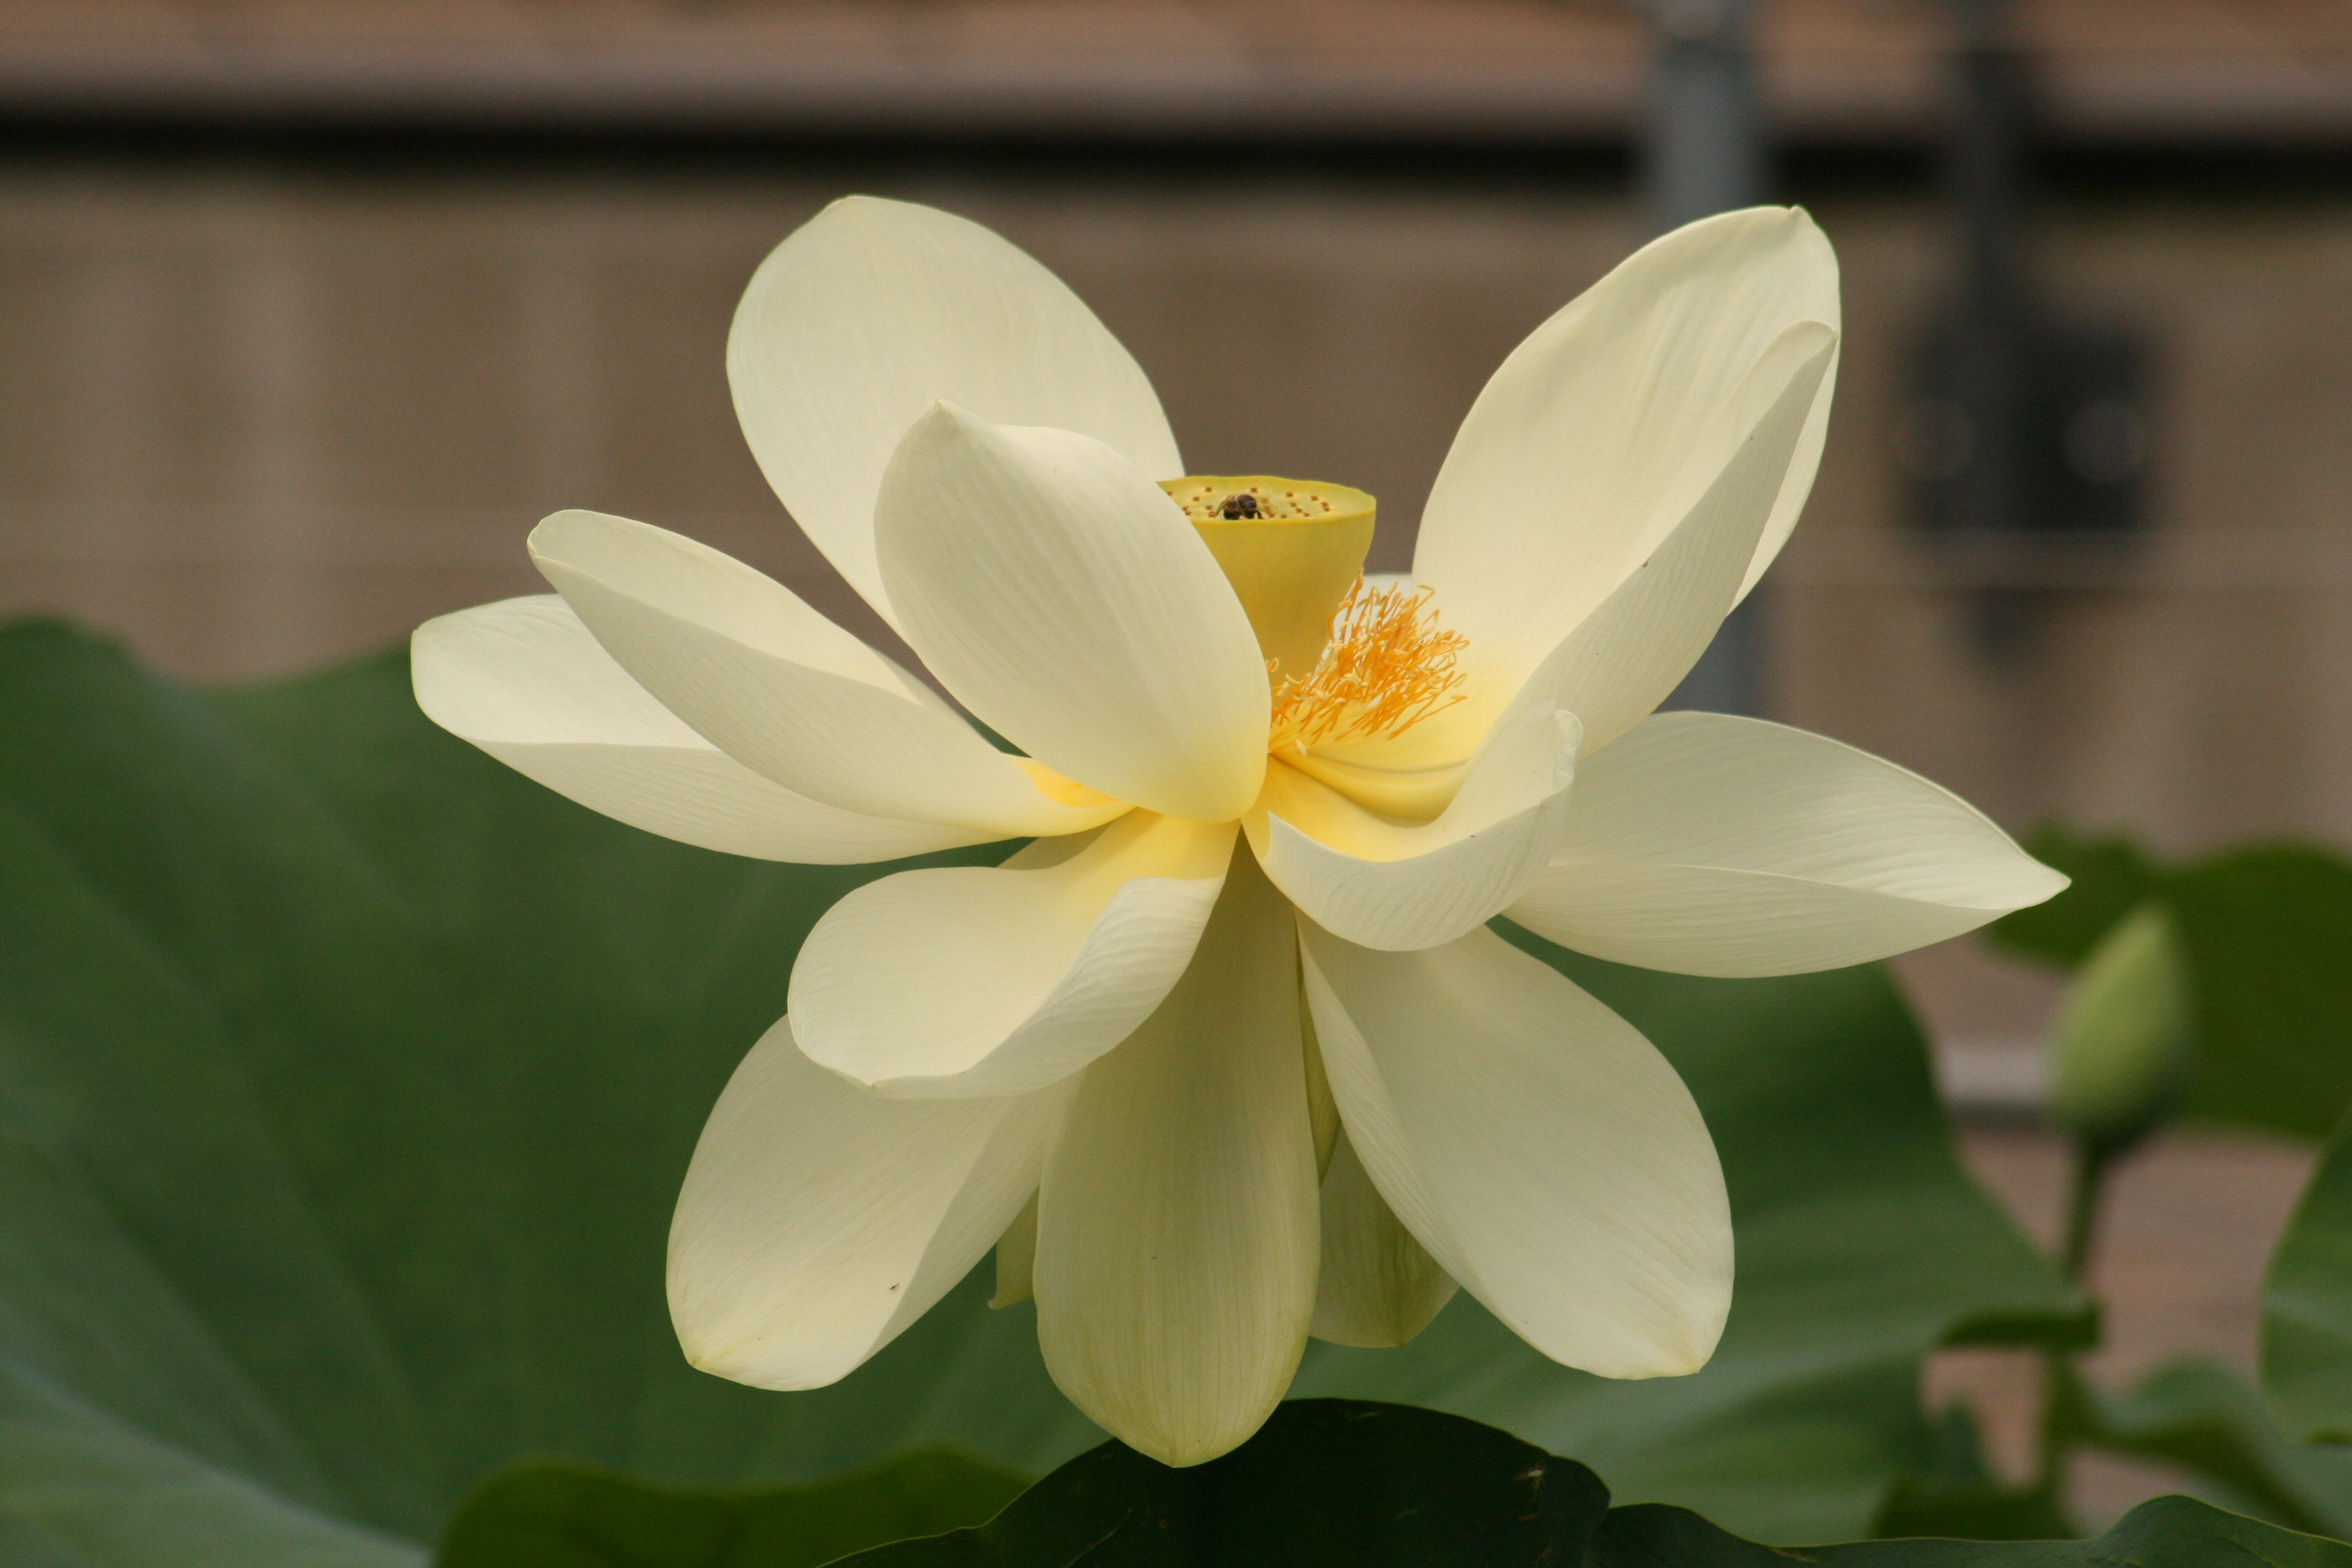
nature, blossom, plant, flower, petal, bloom, botany, yellow, sacred lotus, aquatic plant, flora, water lily, close up, lotus, nuphar, macro photography, lotus blossom, flowering plant, land plant, lotus family, proteales